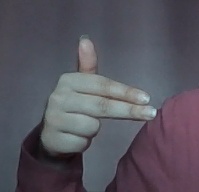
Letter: ghain